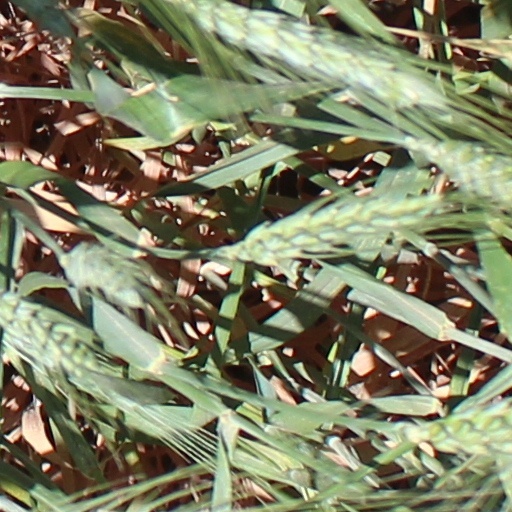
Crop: wheat